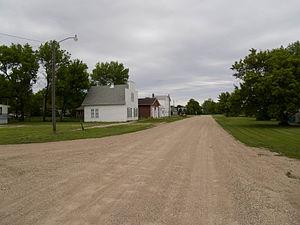
La ville américaine de Nome est située dans le comté de Barnes, dans l’État du Dakota du Nord. Sa population s’élevait à 62 habitants lors du recensement de 2010, estimée à 60 habitants en 2016.